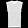
Label: Pullover